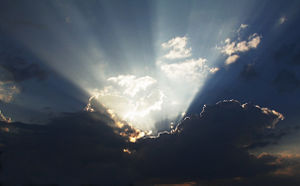
Tusmørkestråler
Tusmørkestråler ved solnedgang
"Tusmørkestråler eller crepuscularstråler, er et fænomen i den atmosfæriske optik, hvor stråler af sollys ser ud til at komme fra et enkelt punkt på himlen. Disse stråler, der strømmer gennem huller i skyerne, er opdelte ""søjler"" af soloplyst luft med mellemrum af mørkere områder. Navnet kommer af, at de hyppigt optræder ved skumring, hvor der er stor kontrast mellem lys og mørke på himlen. Forskellige objekter i luften opdeler sollyset ved afbøjning, tilbagekastning og spredning, og derved fremkommer de synlige stråler.